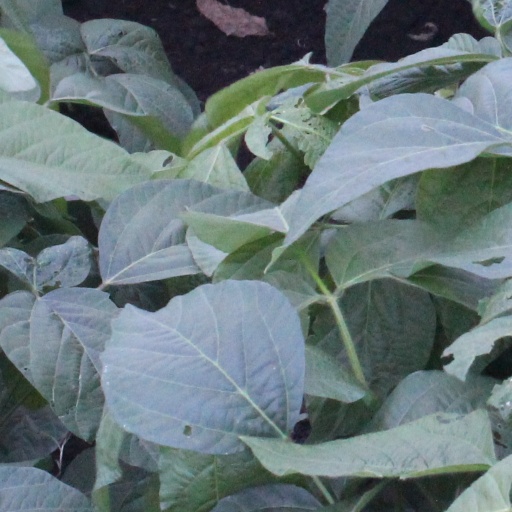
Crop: soybean